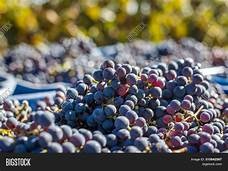
Label: grape